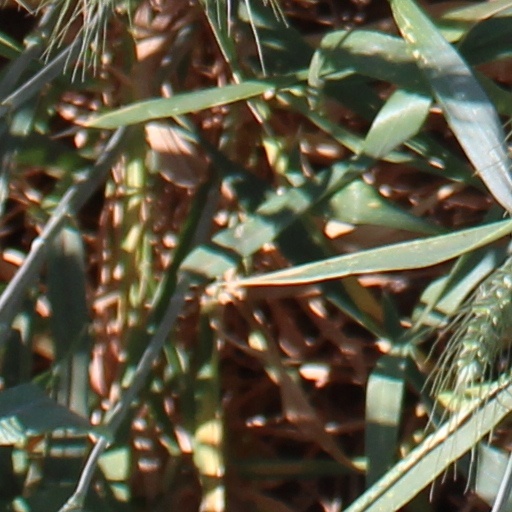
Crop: wheat